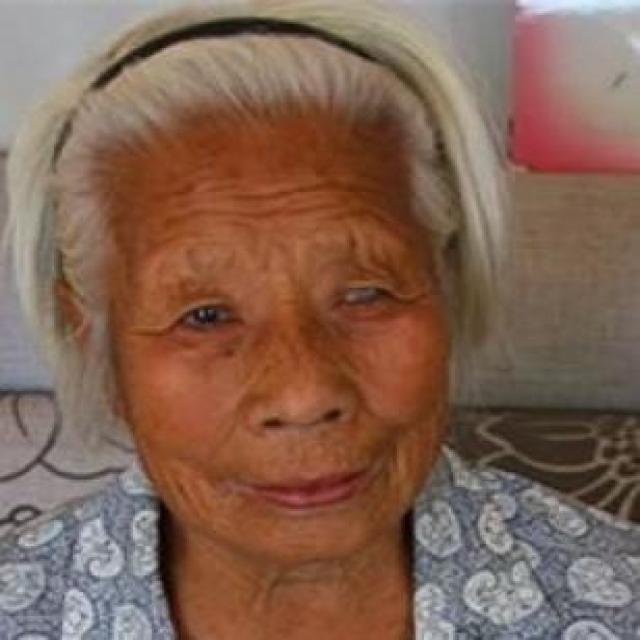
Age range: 65+